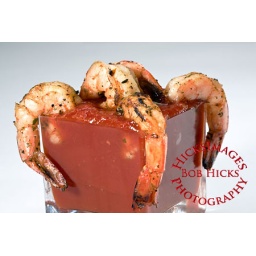
Grilled shrimp sprinkled with herbs and presented in a square glass filled with red shrimp coctail sauce. Plain, blank, silo background.